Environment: real
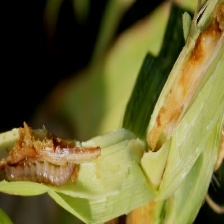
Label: fall_armyworm